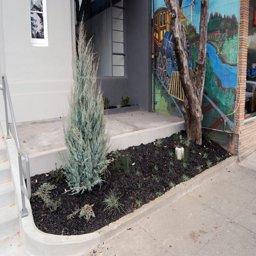
there is a mix of grasses and native plants .